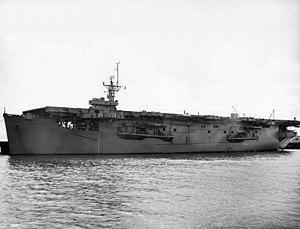
Les porte-avions d'escorte de la marine américaine ont joué un rôle important lors de la Seconde Guerre mondiale en participant à la victoire alliée sur les sous-marins allemands, pendant la Bataille de l'Atlantique et en apportant un appui aérien indispensable lors d' opérations amphibies majeures, tant en Europe que sur le théâtre du Pacifique. Ils ont également joué un rôle moins connu mais tout aussi indispensable en soulageant les porte-avions d'escadre des missions de formation des pilotes, de protection des convois logistiques dans le Pacifique et de transport d'aviation.